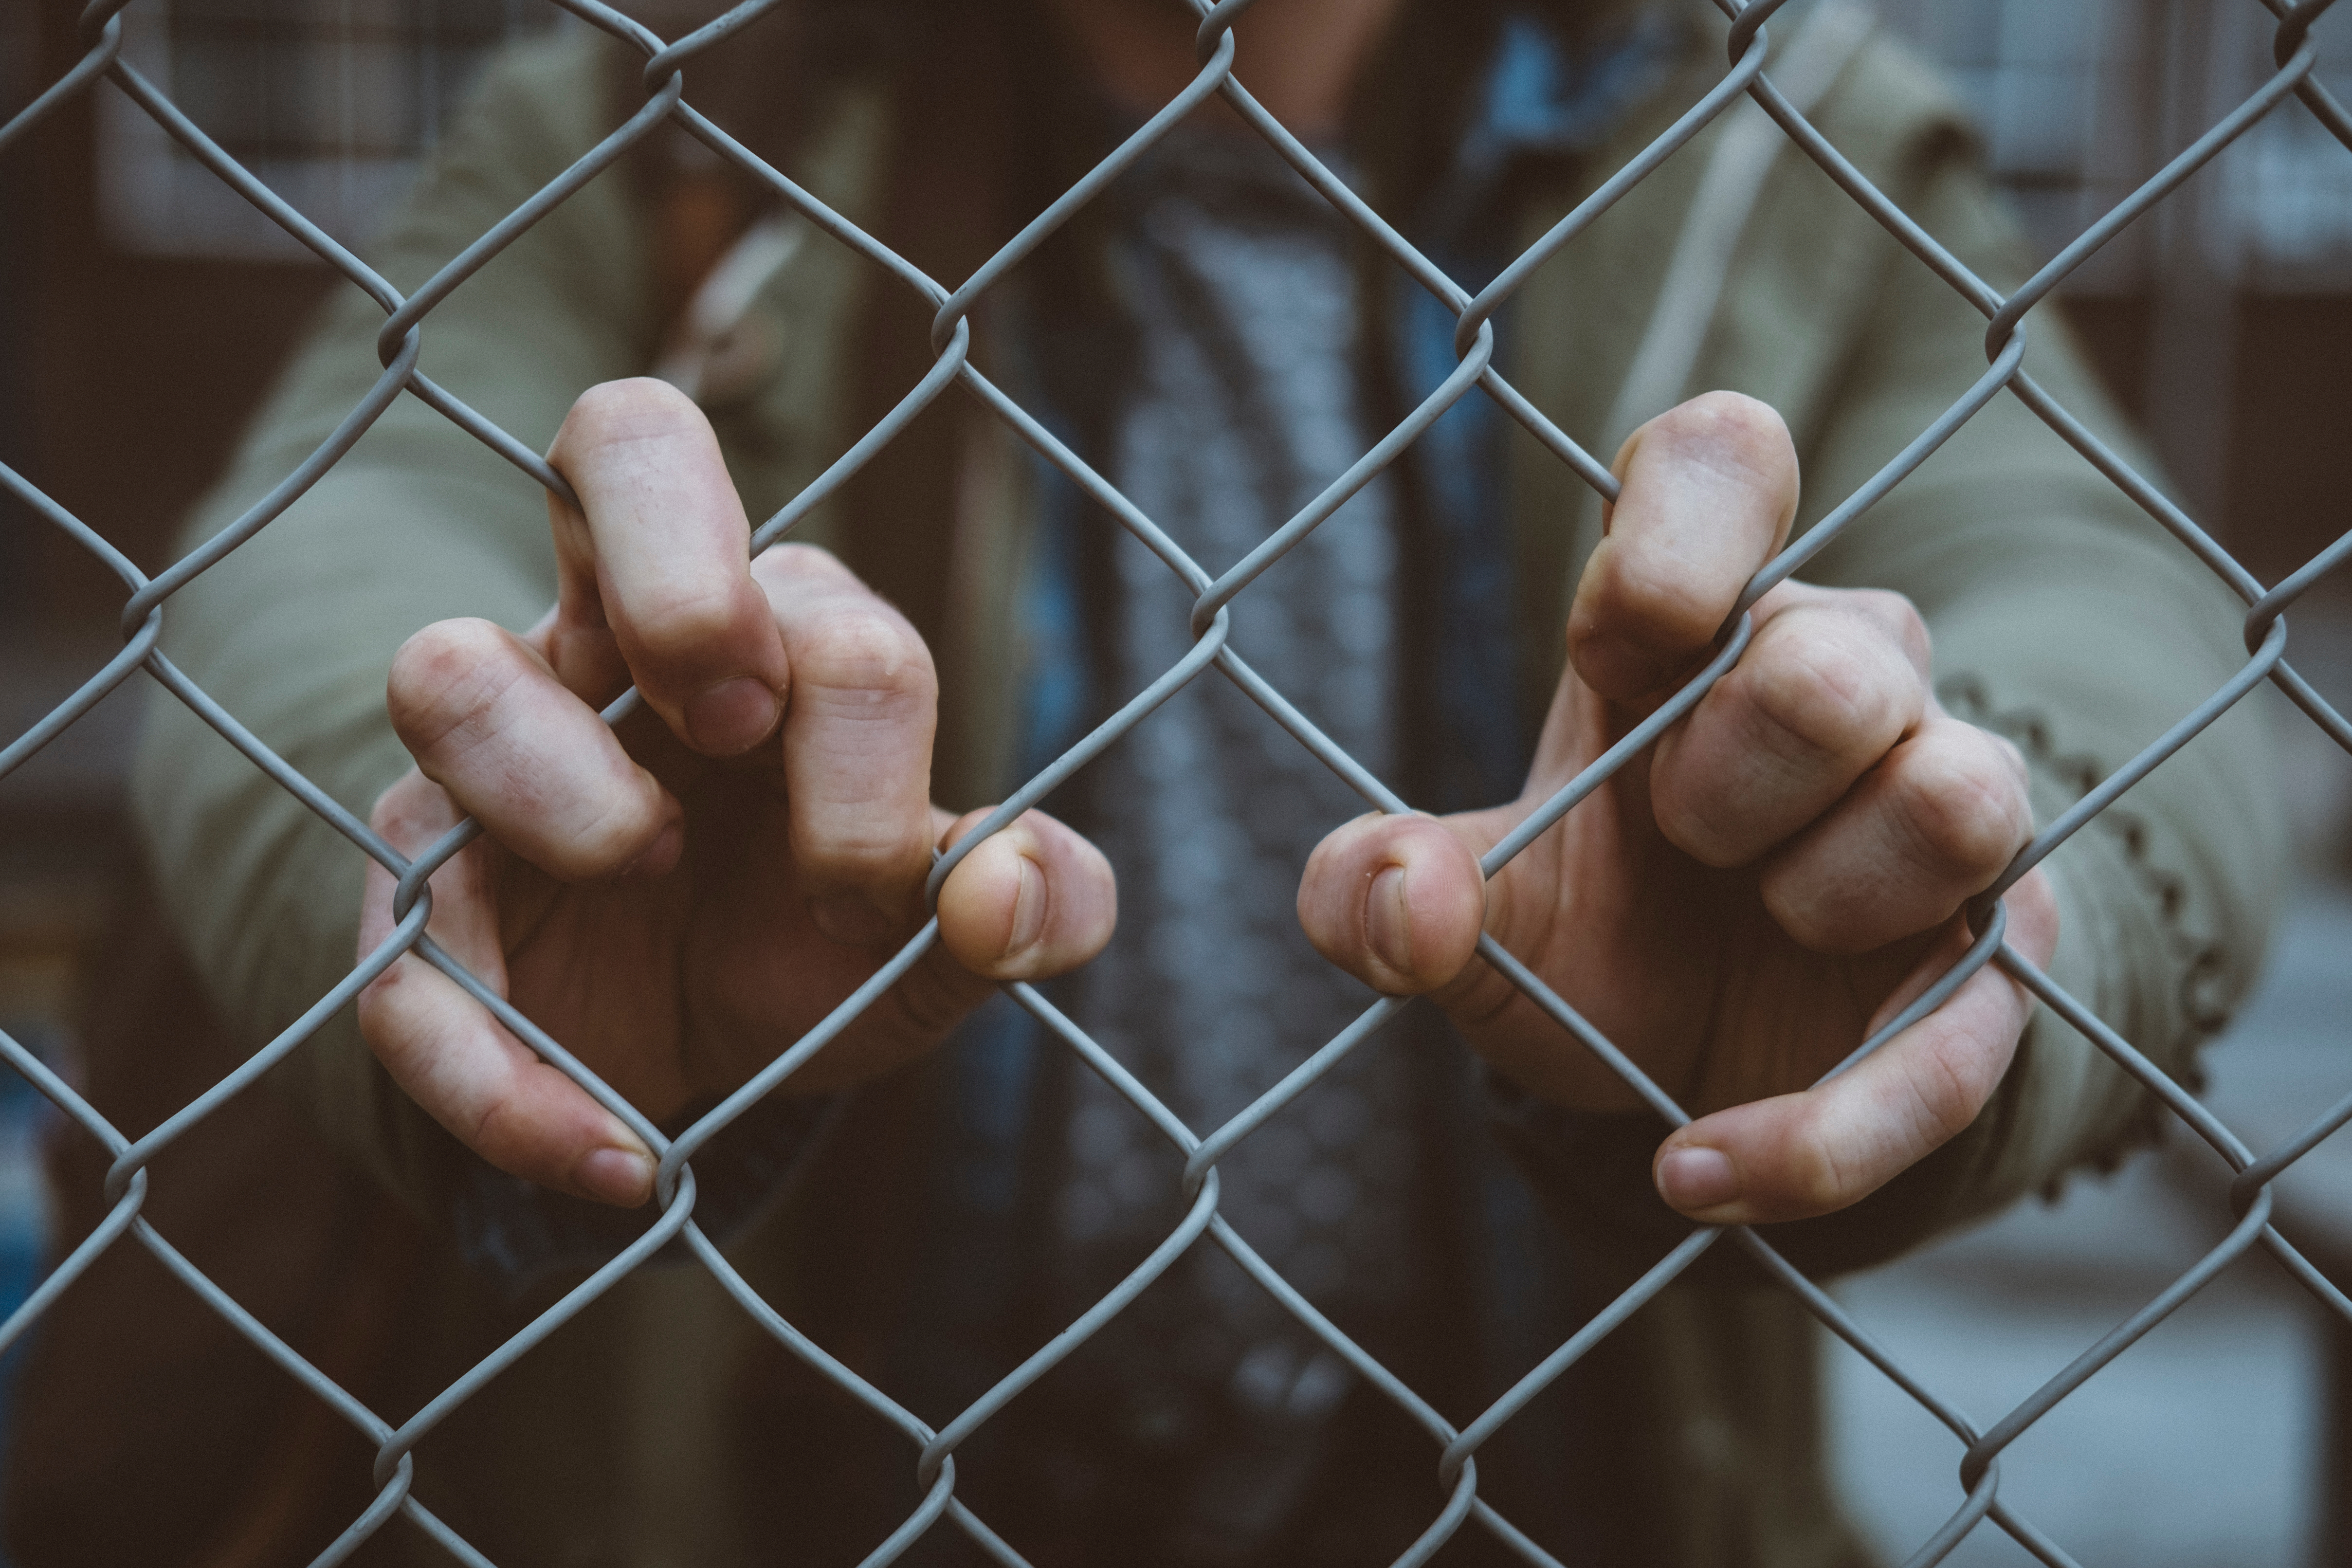
hand, finger